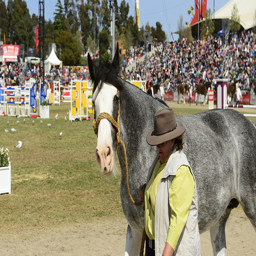
A woman walking a gray horse around a field.
A man walks a mule around an arena.
The horse is getting ready for the show.
A round woman walks with a gray and white horse in a horse show.
Person leading a horse on the field at a well-attended competition.